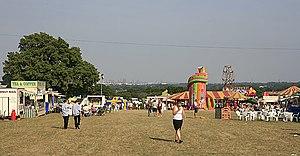
Netley Marsh est un village et une paroisse civile du comté du Hampshire, près de la ville de Totton. Il se trouve dans le district de la New Forest et dans son parc national.